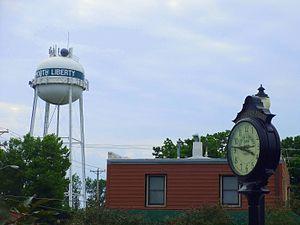
La ville américaine de North Liberty est située dans le comté de Johnson, dans l’État de l’Iowa. North Liberty est une banlieue d’Iowa City. Lors du recensement de 2010, sa population s’élevait à 13 374 habitants.